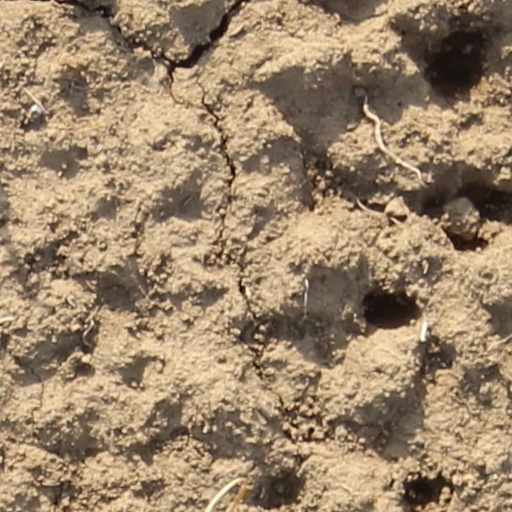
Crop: wheat